Battle of Pliska

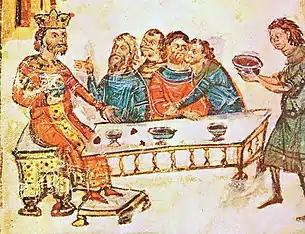
Bulgarian Khan Krum the Fearsome feasts with his nobles as a servant (right) brings the skull of Nikephoros I, fashioned into a drinking cup, full of wine.

Nicephorus, unwilling to consider an assault on the palisades, simply set up camp, despite his generals' misgivings. From the heights, the Bulgarian troops began an effort to taunt and unsettle the Byzantine forces by means of banging their shields. After three days, the morale of the Byzantine troops was shattered. That evening, the Bulgarians assembled their troops and tightened the belt around their trapped enemy. At dawn, the Bulgarians rushed down the hills killing the panicked and confused Byzantines. The Byzantine Imperial Bodyguard was the first to be attacked. The Byzantines fruitlessly resisted for a short time and perished. Upon seeing their comrades' fate, the other units broke and ran.